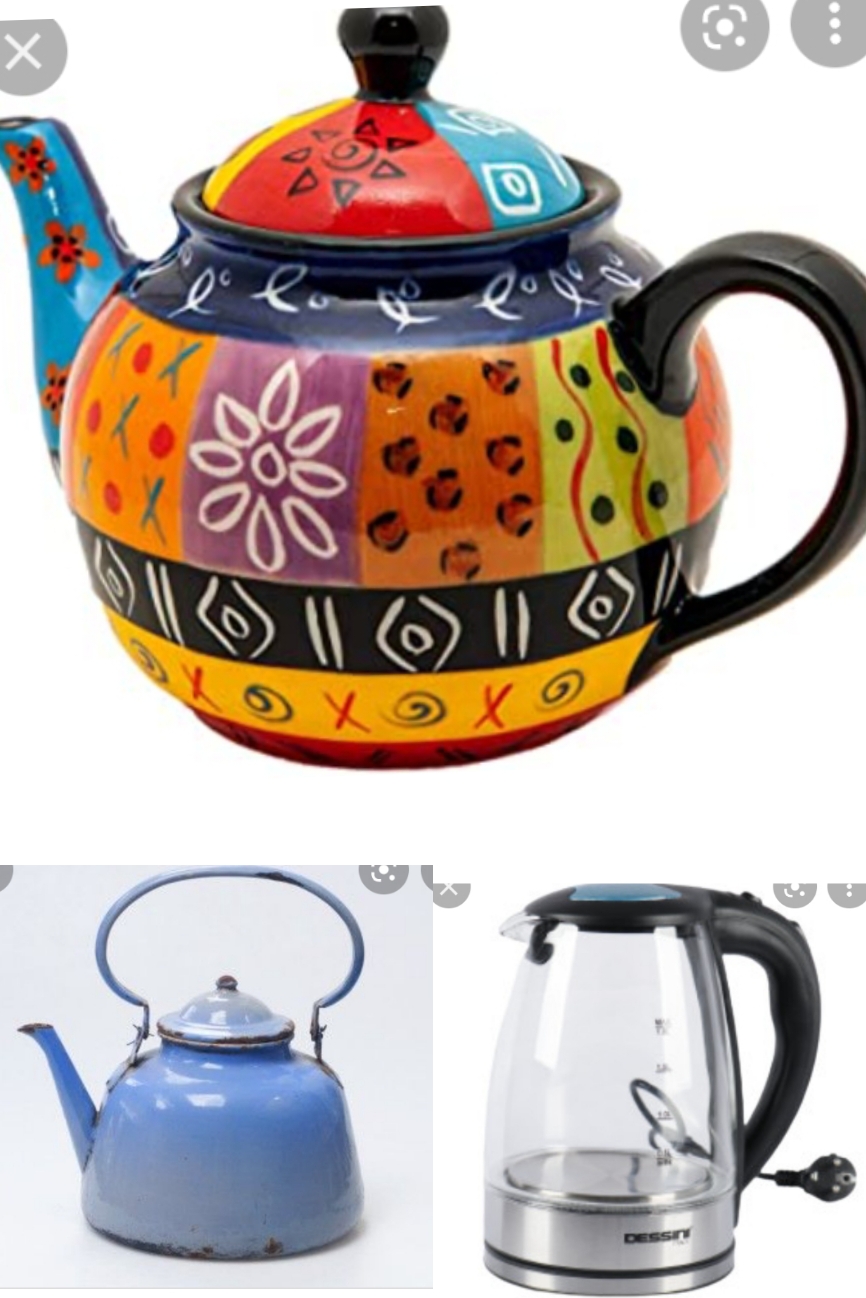
Li nga ma yónnee ba tey, li ma ci gis ay jëfandikukaay la, baraada la ak mësin pour tàngalukaay ak xellikaay la.